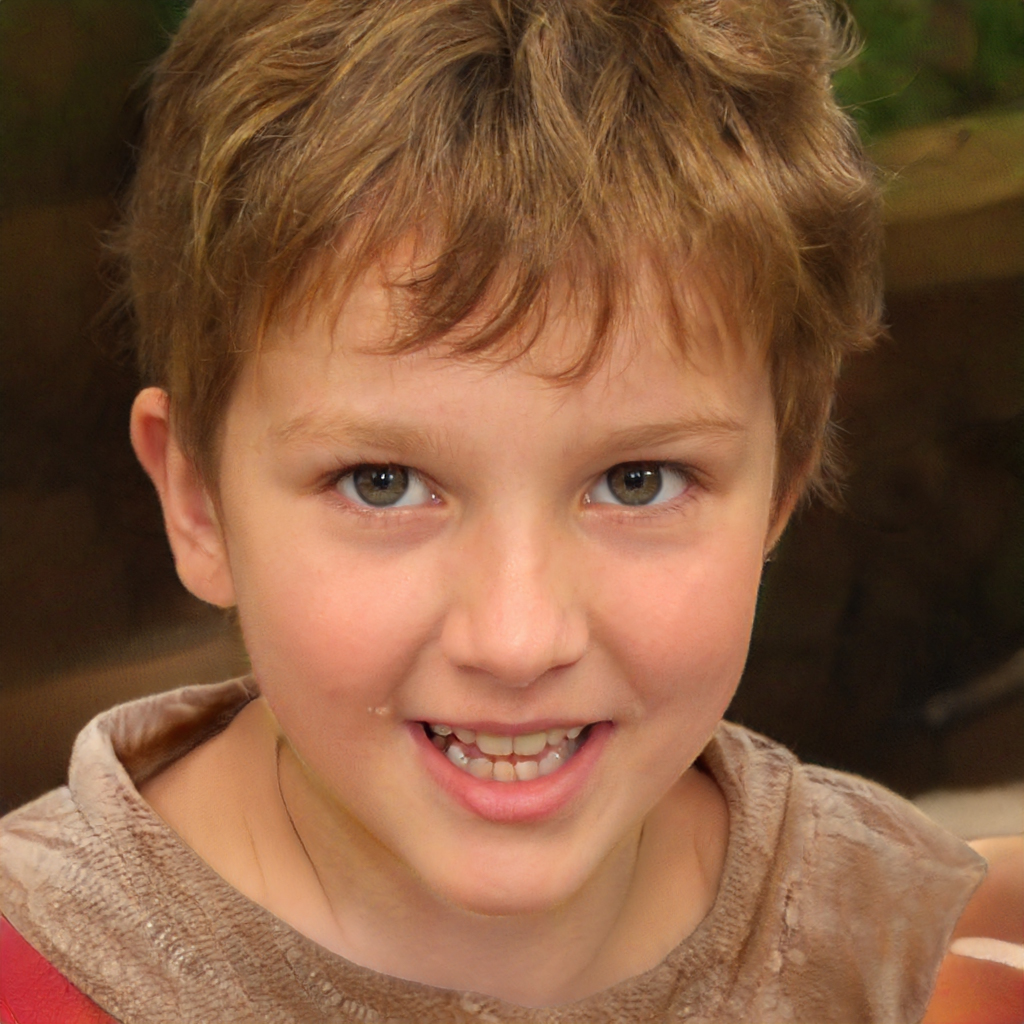
Gender: Male